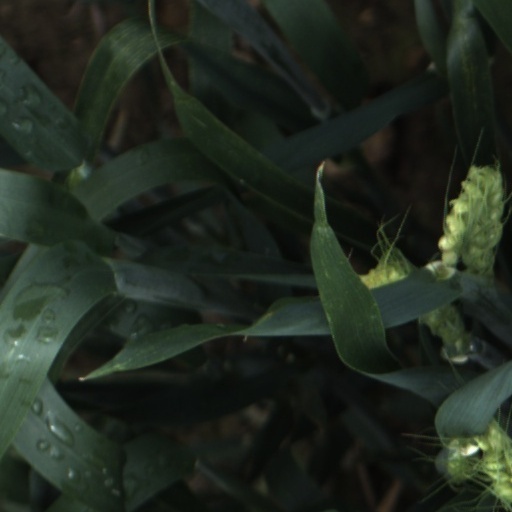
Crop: wheat